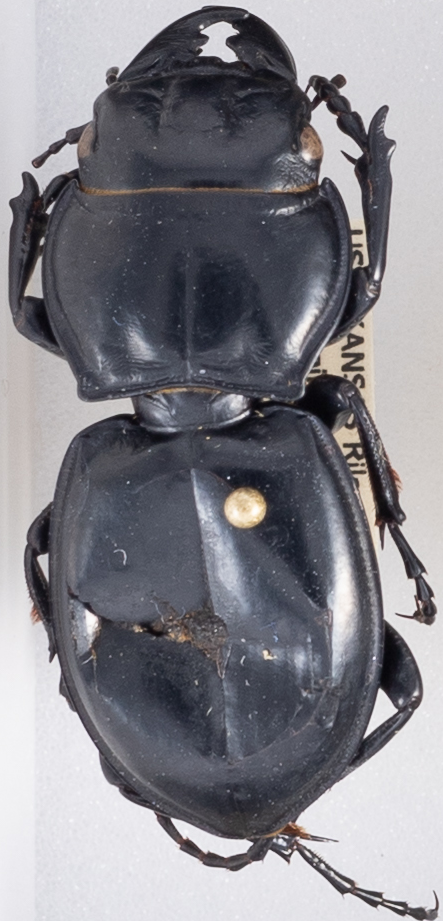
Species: Pasimachus californicus
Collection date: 2020-06-15
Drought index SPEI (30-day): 0.142
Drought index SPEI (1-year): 1.038
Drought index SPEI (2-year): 1.69